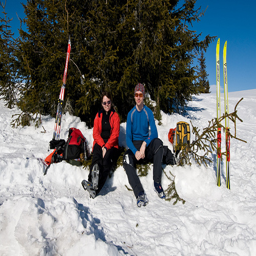
A man sitting next to a woman on a pile of snow.
A man and woman sitting in the snow with backpacks and skis.
Happy couple relaxing and enjoying their ski vacation.
A woman and a man sit on the snow resting after skiing.
Two people sitting on snow, in front of a large pine tree, with the skis stuck in the snow to their sides.